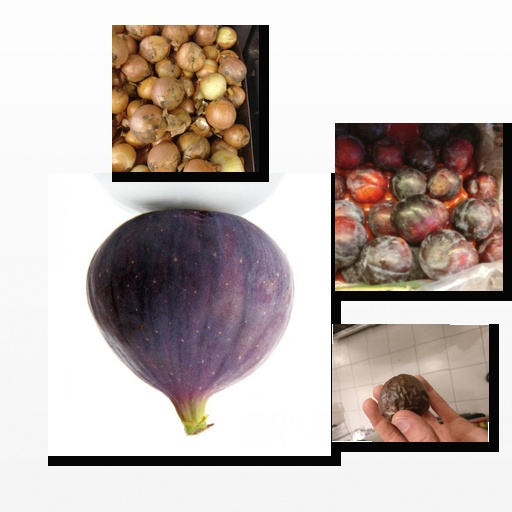
Food items: onion, fig, plum, passion_fruit